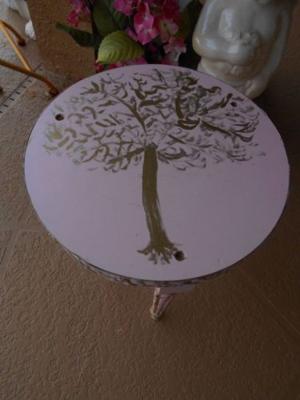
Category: table